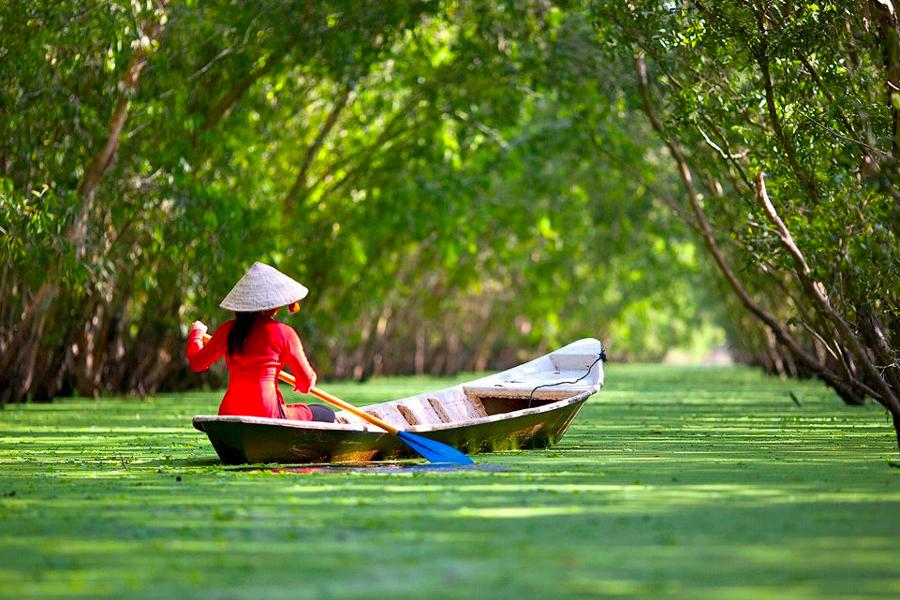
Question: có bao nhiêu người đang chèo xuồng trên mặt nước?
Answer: một người